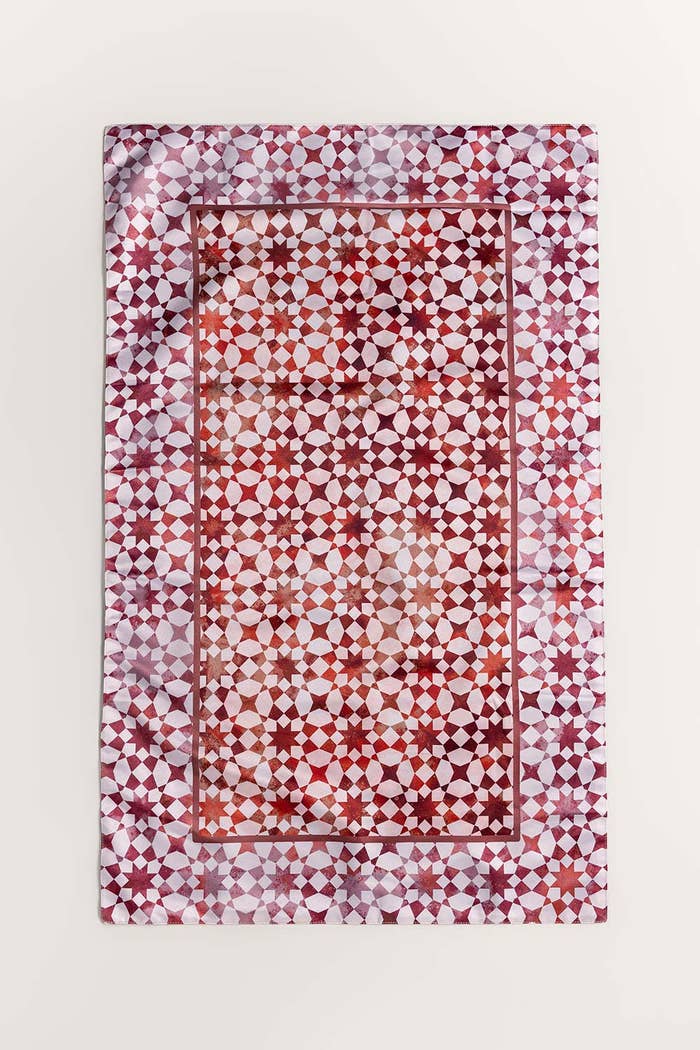
red multi geometrical throw blanket